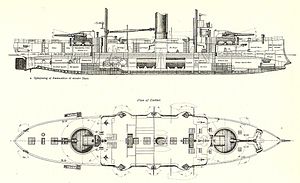
Iver Hvitfeldt (panserskib) / Tjeneste
Tegningen fra 1900 viser de to svære kanontårne på for- og agterdæk og de lette kanoner i udbygninger. Panseret er markeret med lysegråt.
Iver Hvitfeldt var et dansk panserskib, og det fulgte tendensen i internationalt skibsdesign, med et kraftigt kanontårn på henholdsvis for- og agterdæk. Sidepanseret fulgte også tidens standard, idet det blot omfattede skibets centrale del, mens resten var beskyttet af et hvælvet panserdæk. Selv om man gik ned i kaliber i forhold til 35,5 cm kanonen i Tordenskjold, havde den tekniske udvikling gjort kanonerne bedre. Rækkevidden for Iver Hvitfeldts 26 cm kanoner var 9.500 m mod 9.000 m i Tordenskjold, og de to kanoner kunne affyres hvert 4. minut, mens Tordenskjolds ene kanon havde 10 minutter mellem skuddene. De fire 12 cm kanoner var anbragt i udbygninger, så der var skudfelt for to kanoner i alle retninger. Iver Hvitfeldt var beregnet til at medtage to 2. klasses torpedobåde og de var med på togtet i 1890, men i 1894 blev tilknytningen ophævet. Skibet var opkaldt efter søhelten Iver Huitfeldt.